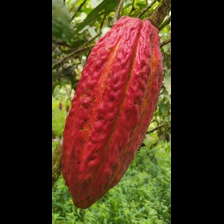
Label: sana